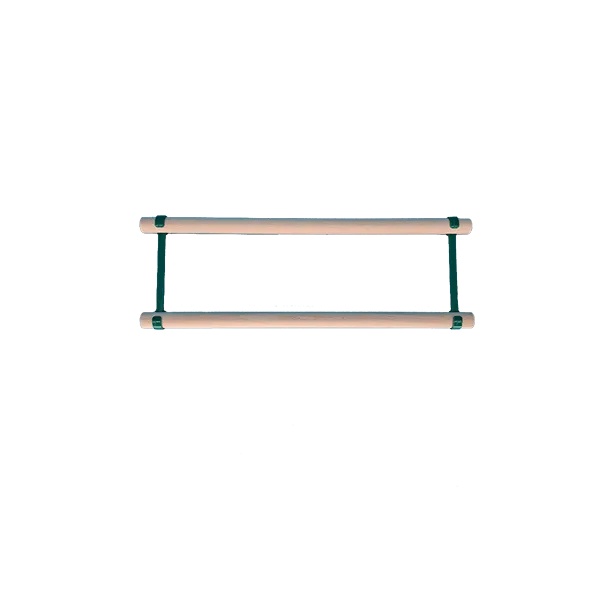
Lojan Flex Loom - RH Frame
In addition to the 30/10 rigid heddle that comes standard with the Flex Rigid Heddle loom , you can assemble a second rigid heddle with an additional rigid heddle frame and separate reed segments. In the frame, segments can be easily inserted and removed. This allows segments with different densities to be combined, creating a vari-dent rigid heddle. Two rigid heddle on the Flex loom allow you to take advantage of additional pattern options and use more advanced techniques. Note: This is the frame only. Separate segments are required for use as a rigid heddle reed.
Brand: Lojan
Category: Arts & Entertainment > Hobbies & Creative Arts > Arts & Crafts > Art & Crafting Tools > Textile Craft Machines > Hand Looms > Rigid Heddle Hand Looms